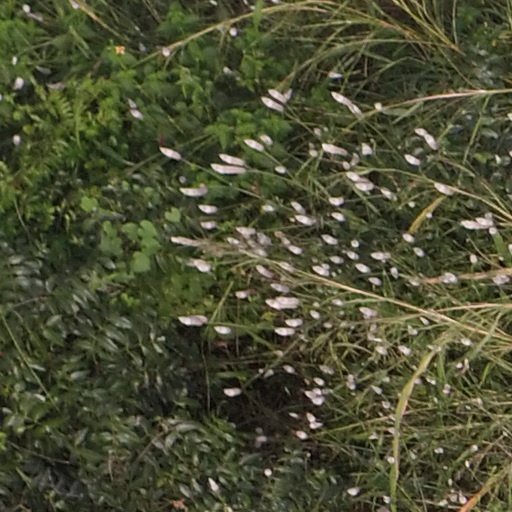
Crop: maize; corn